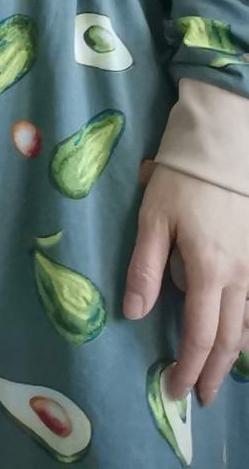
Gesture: no_gesture